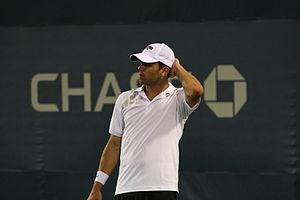
Jordan Kerr, né le 26 octobre 1979 à Adélaïde, est un joueur de tennis australien, professionnel de 1998 à 2014.